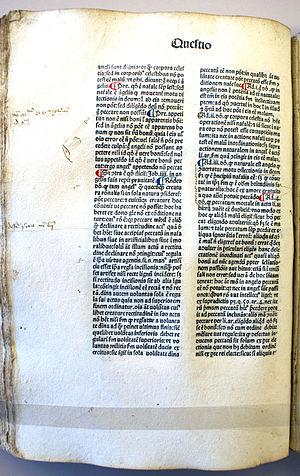
Summa theologica, Thomas d'Aquin, Venise, 1477. (Coll. Queen's University)
On appelle page chacune des deux faces d'un feuillet de papier, de parchemin ou d'une autre matière pouvant recevoir un texte ou des illustrations.
L’écriture gothique est une forme de l’alphabet latin apparue à la fin du Moyen Âge. Il ne faut pas confondre cette manière d’écrire l’alphabet latin avec l’alphabet gotique.